Tatsuo Hirano

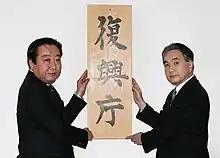

On July 5, 2011, after the abrupt resignation of Ryū Matsumoto, Hirano was named the Minister of State for Disaster Management, in the aftermath of the Great East Japan earthquake in his native Tōhoku region. He was reappointed to the post in September 2011 in the cabinet of newly appointed prime minister Yoshihiko Noda.